Nobel Peace Prize

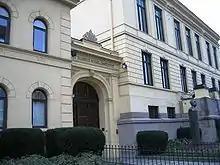
The Norwegian Nobel Institute in Oslo, Norway

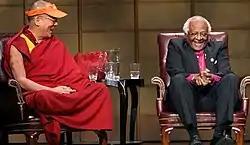
The 14th Dalai Lama and Archbishop Desmond Tutu, Nobel Peace Prize laureates

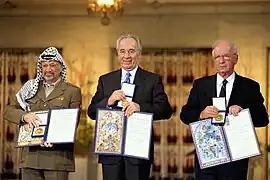
Yasser Arafat, Shimon Peres and Yitzhak Rabin displaying their 1994 Nobel Peace Prize

The Norwegian Parliament appoints the Norwegian Nobel Committee, which selects the Nobel Peace Prize laureate.